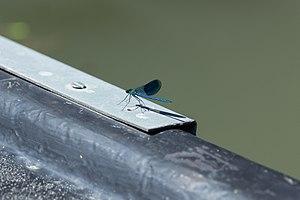
Calopteryx splendens (Caloptéryx éclatant) mâle à Sansais dans le Marais poitevin.
Calopteryx splendens, le caloptéryx éclatant ou caloptéryx splendide, est une espèce d'insectes odonates du sous-ordre des zygoptères ou demoiselles, de la famille des Calopterygidae qui ne comprend, en Europe, qu'un seul genre, Calopteryx.